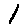
Label: 1